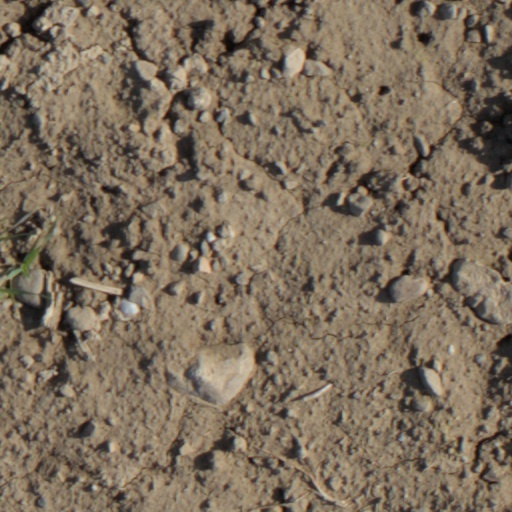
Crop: wheat